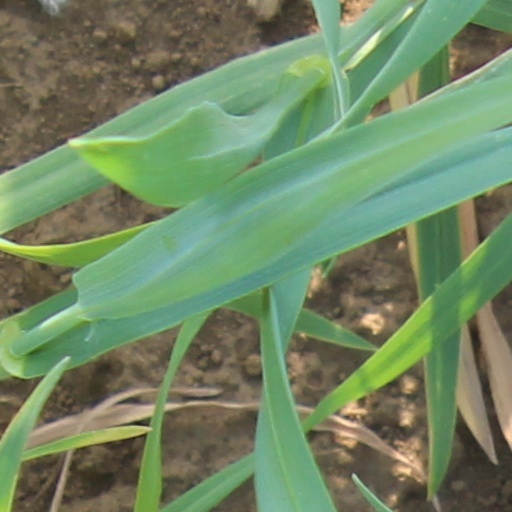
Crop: wheat